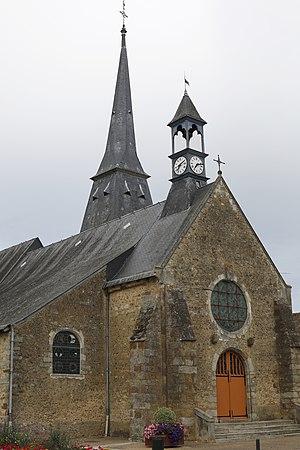
Église Saint-Germain de Savigné-l'Évêque.
Savigné-l’Évêque est une commune française, située dans le département de la Sarthe, en région Pays de la Loire, peuplée de 3 998 habitants.